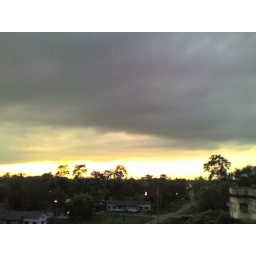
The thunder cloud acummulated in a very short time and gave the beautiful sky a menacing look.